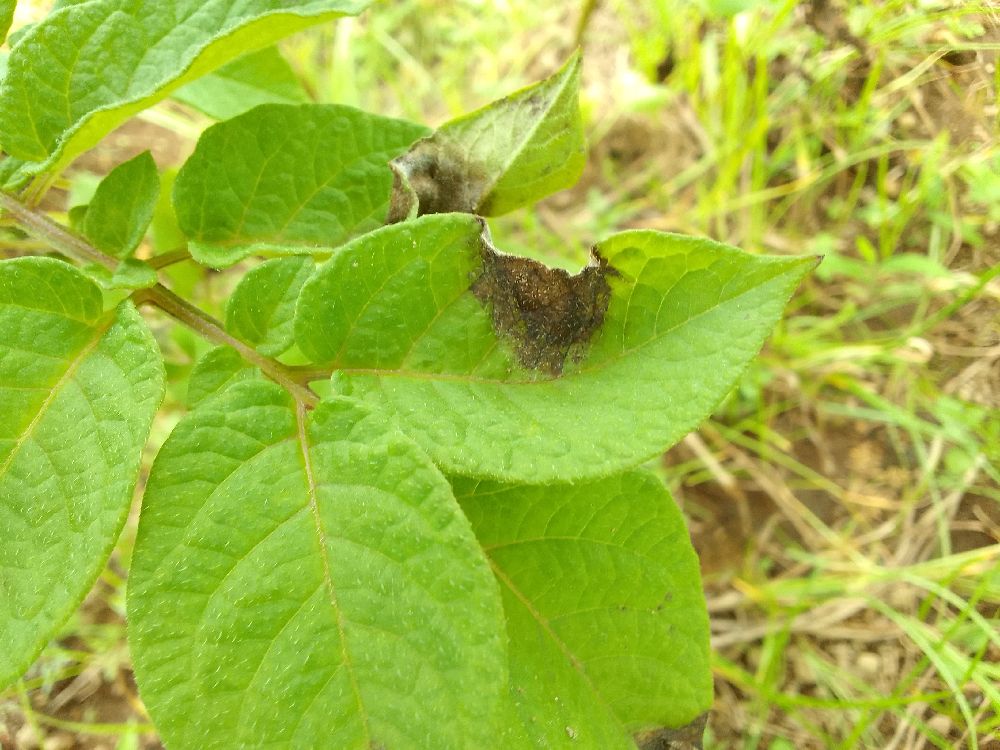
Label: Late blight